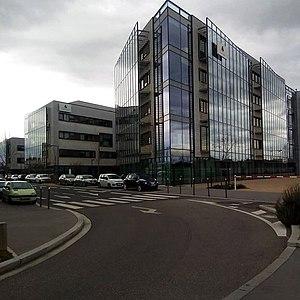
Siège d'Adecco France à Villeurbanne, dans le quartier du Carré de Soie.
Villeurbanne est une commune, limitrophe de Lyon, située dans la métropole de Lyon en région Auvergne-Rhône-Alpes. Avec 147 712 habitants au 1ᵉʳ janvier 2017, elle est la commune de banlieue la plus peuplée de France, devant Boulogne-Billancourt, dans la banlieue parisienne. Elle est également la 4ᵉ commune de la région Auvergne-Rhône-Alpes et la 21ᵉ ville de France par sa population.
Adecco est un groupe suisse spécialisé dans l'intérim. Il figure sur la liste des 500 plus grandes sociétés mondiales du magazine Forbes.